Hardivillers-en-Vexin

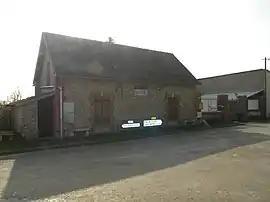
The town hall of Hardivillers-en-Vexin

Hardivillers-en-Vexin is a former commune in the Oise department in northern France. On 1 January 2019, it was merged into the new commune La Corne-en-Vexin.